1928 Grand Prix season

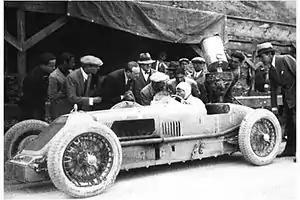
Materassi in his Talbot, refuelling at the Italian GP

The entry list for the Indianapolis 500 was once again dominated by Millers. Duesenberg had scaled back its participation, while Earl Cooper and Tommy Milton ran cars based around the Miller engines. The front-wheel drive Millers once again proved extremely fast, taking four of the top-six positions on the grid. They were led by George Stewart (who raced under the pseudonym “Leon Duray”) who established a new qualifying record. There were several major accidents in practice: Peter DePaolo rolled his Miller FD suffering mild injuries. His car would subsequently be repaired and Wilbur Shaw qualified it at the back of the grid. On a wet race-day morning L. L. Corum and Dutch Baumann both crashed their cars in warm-up and had to be scratched. This meant that George Souders, a rookie the year before, was the only previous race-winner among the starters.